Confederate States of America

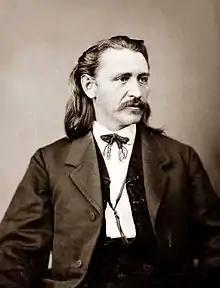
Elias Boudinot, a Cherokee secessionist and Confederate Representative in the Indian Territory of present-day Oklahoma

Citizens at Mesilla and Tucson in the southern part of New Mexico Territory formed a secession convention, which voted to join the Confederacy on March 16, 1861, and appointed Dr. Lewis S. Owings as the new territorial governor. They won the Battle of Mesilla and established a territorial government with Mesilla serving as its capital. The Confederacy proclaimed the Confederate Arizona Territory on February 14, 1862, north to the 34th parallel. Marcus H. MacWillie served in both Confederate Congresses as Arizona's delegate. In 1862, the Confederate New Mexico campaign to take the northern half of the U.S. territory failed and the Confederate territorial government in exile relocated to San Antonio, Texas.